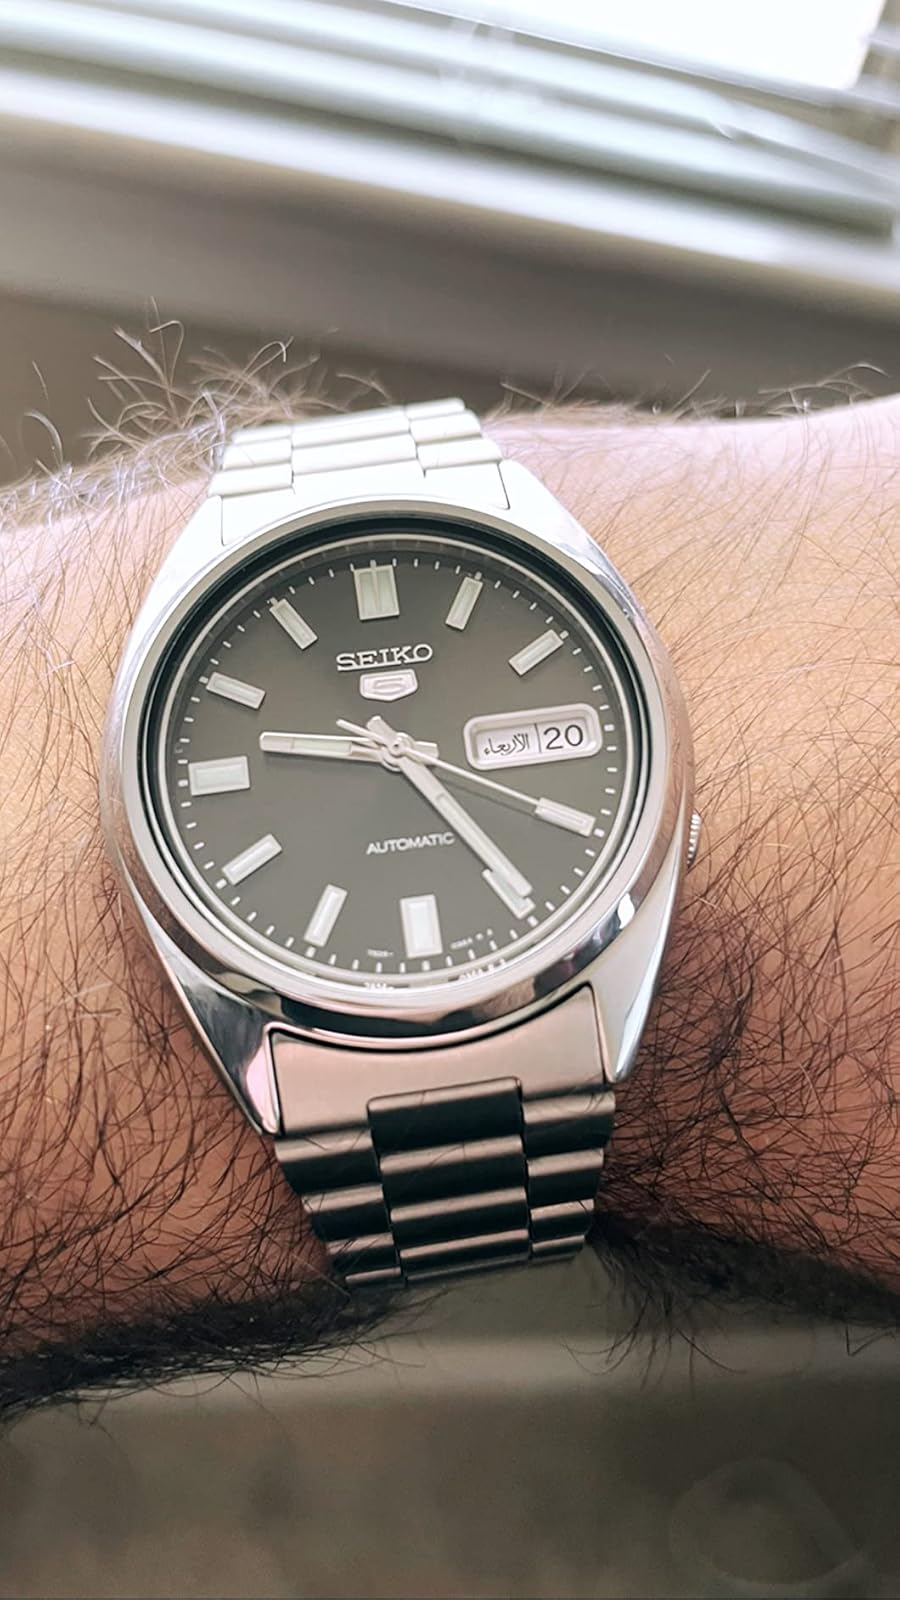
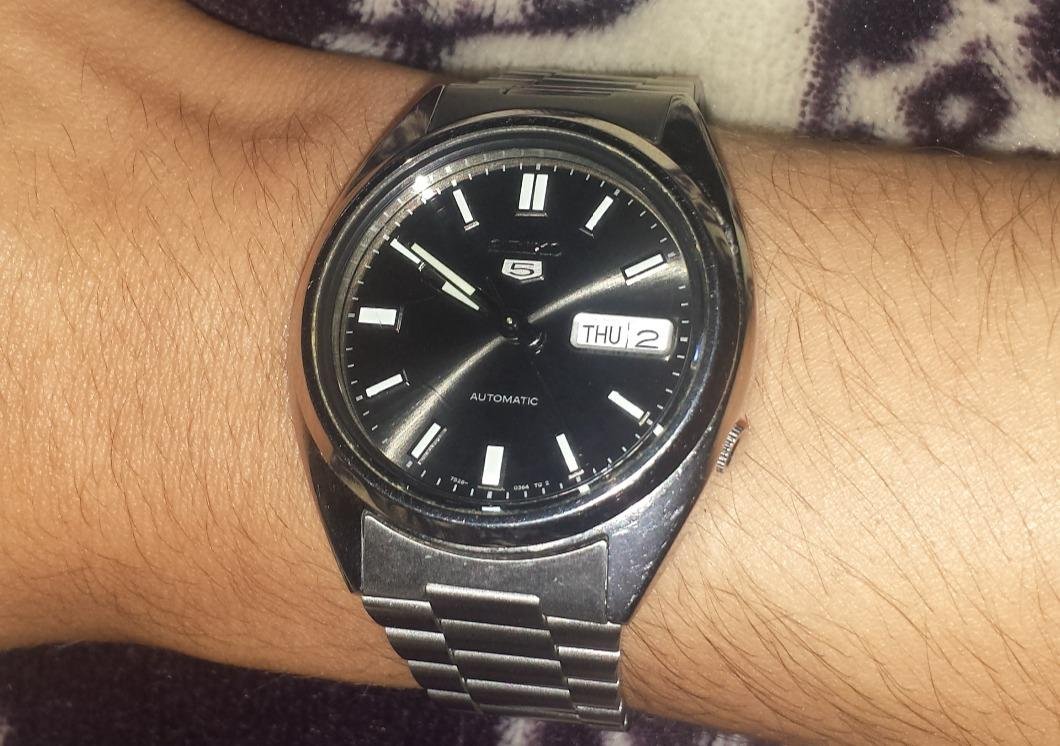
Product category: accessories_watch
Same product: yes